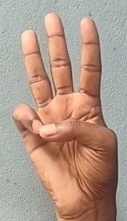
ASL sign: 6